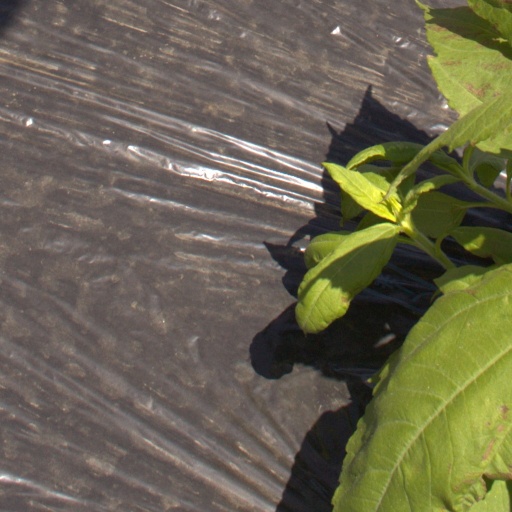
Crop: Jerusalem artichoke